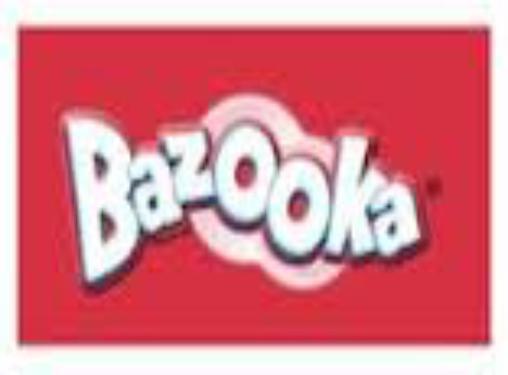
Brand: Bazooka
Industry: Food